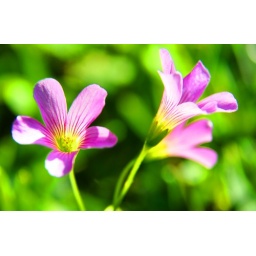
A small pink flower in our back yard